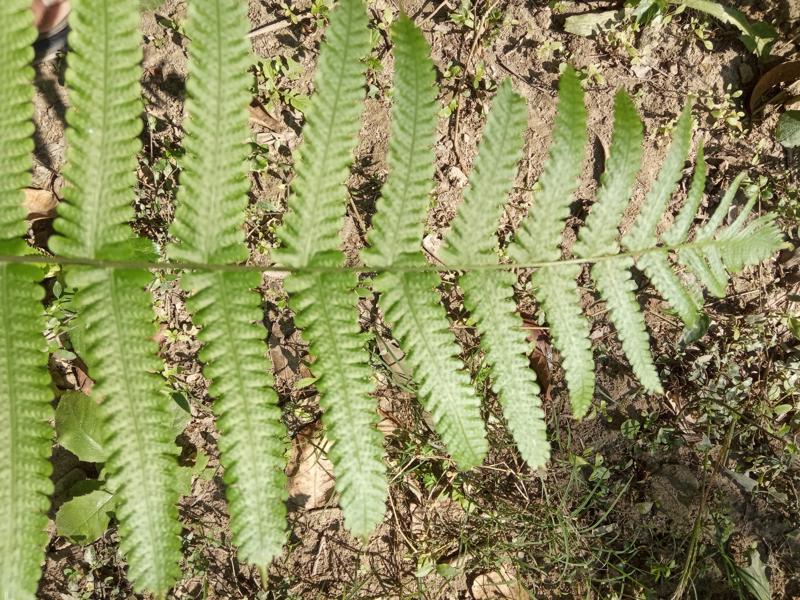
Weed species: Pteris vittata